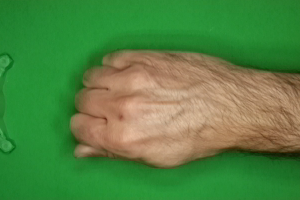
Label: rock